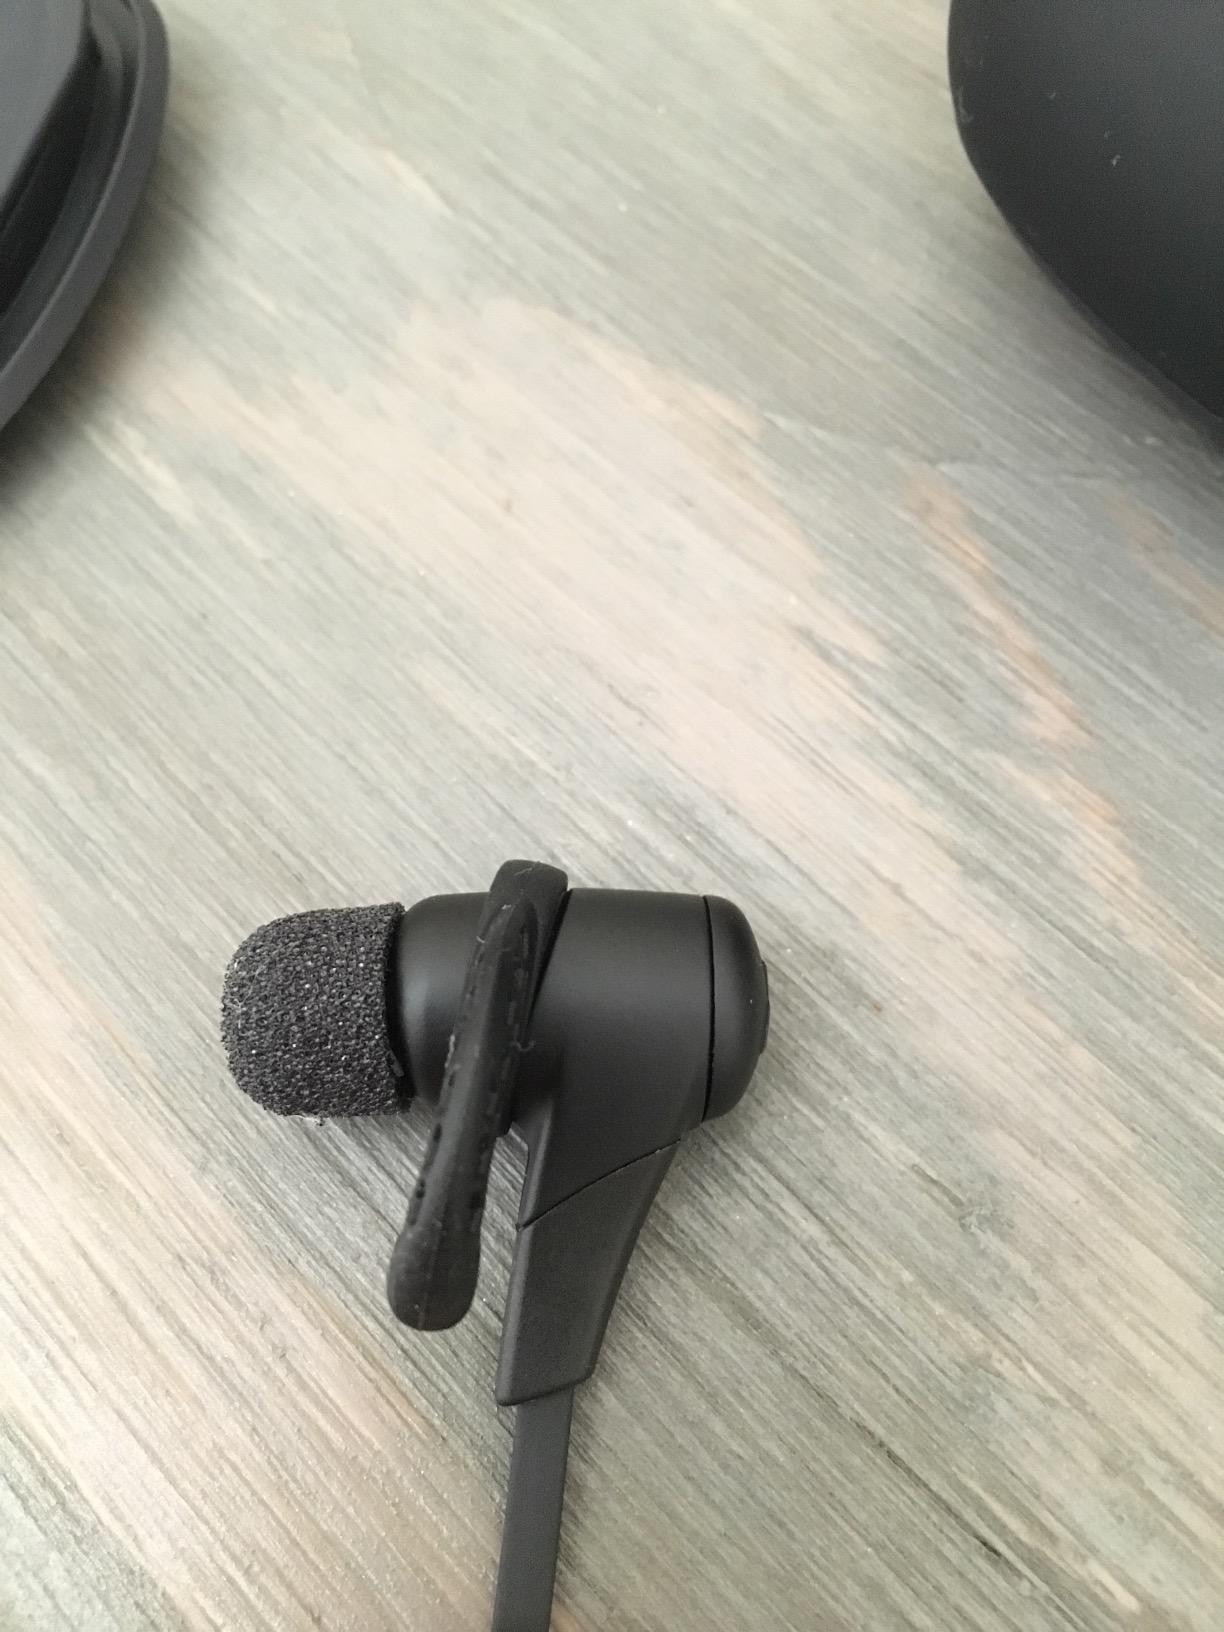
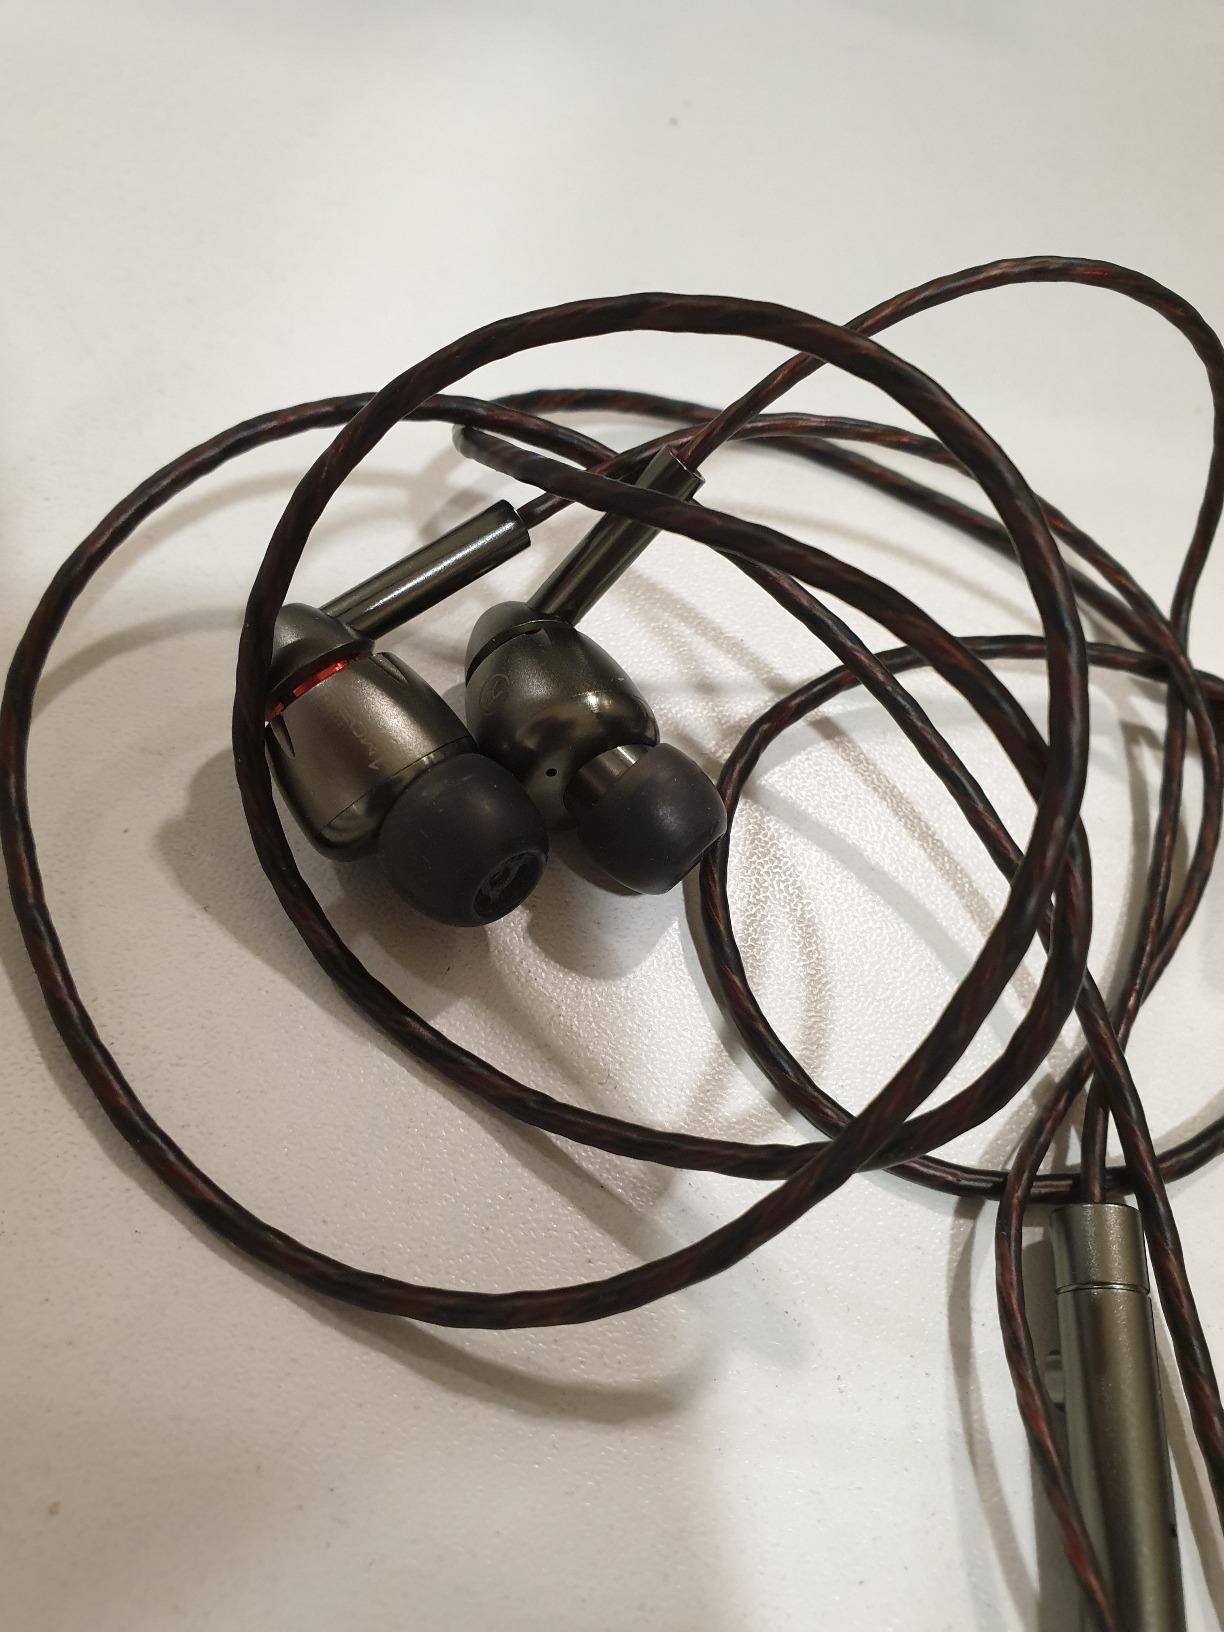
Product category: headphones
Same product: no